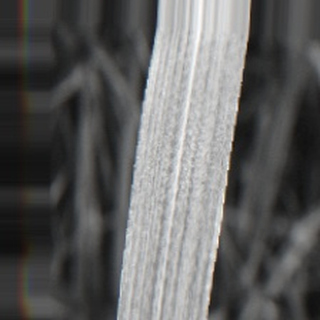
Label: sugarcane_bacterial_blight